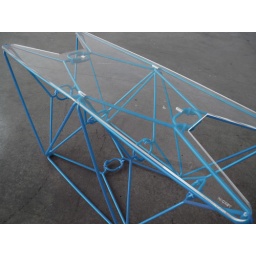
coat hanger table in blue